Elbe Tunnel (1975)

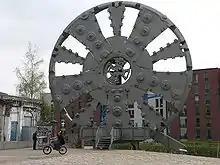
Cutting shield used for the Elbe Tunne, displayed the Museum der Arbeit.

The tunnel operation office controls traffic with 7ä45 visual monitors. Traffic lights, highway barriers and variable message signs are in use to regulate 110,000 vehicles per day.